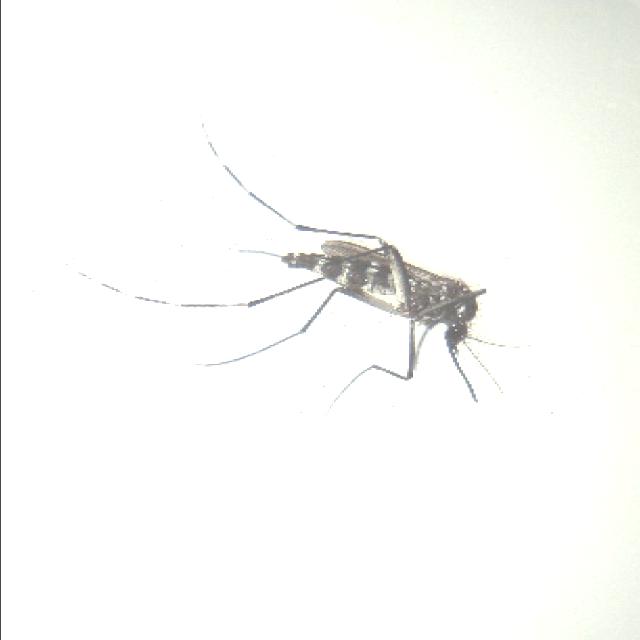
Species: aedes_albopictus